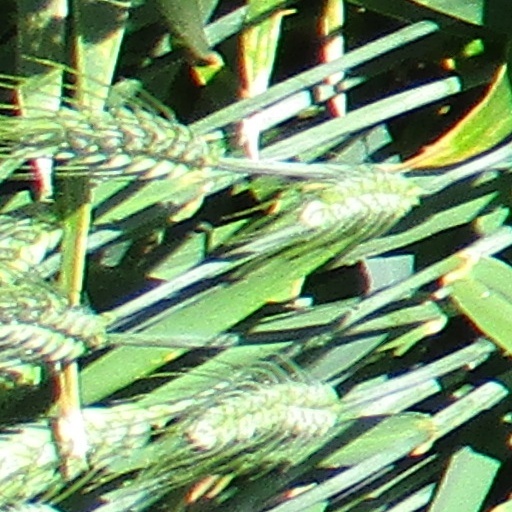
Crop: wheat